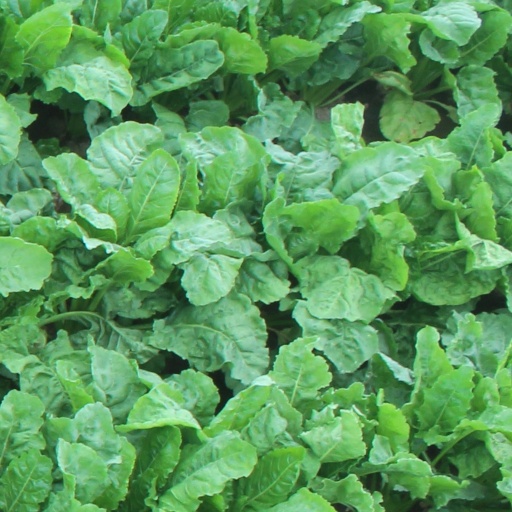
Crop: sugar beet